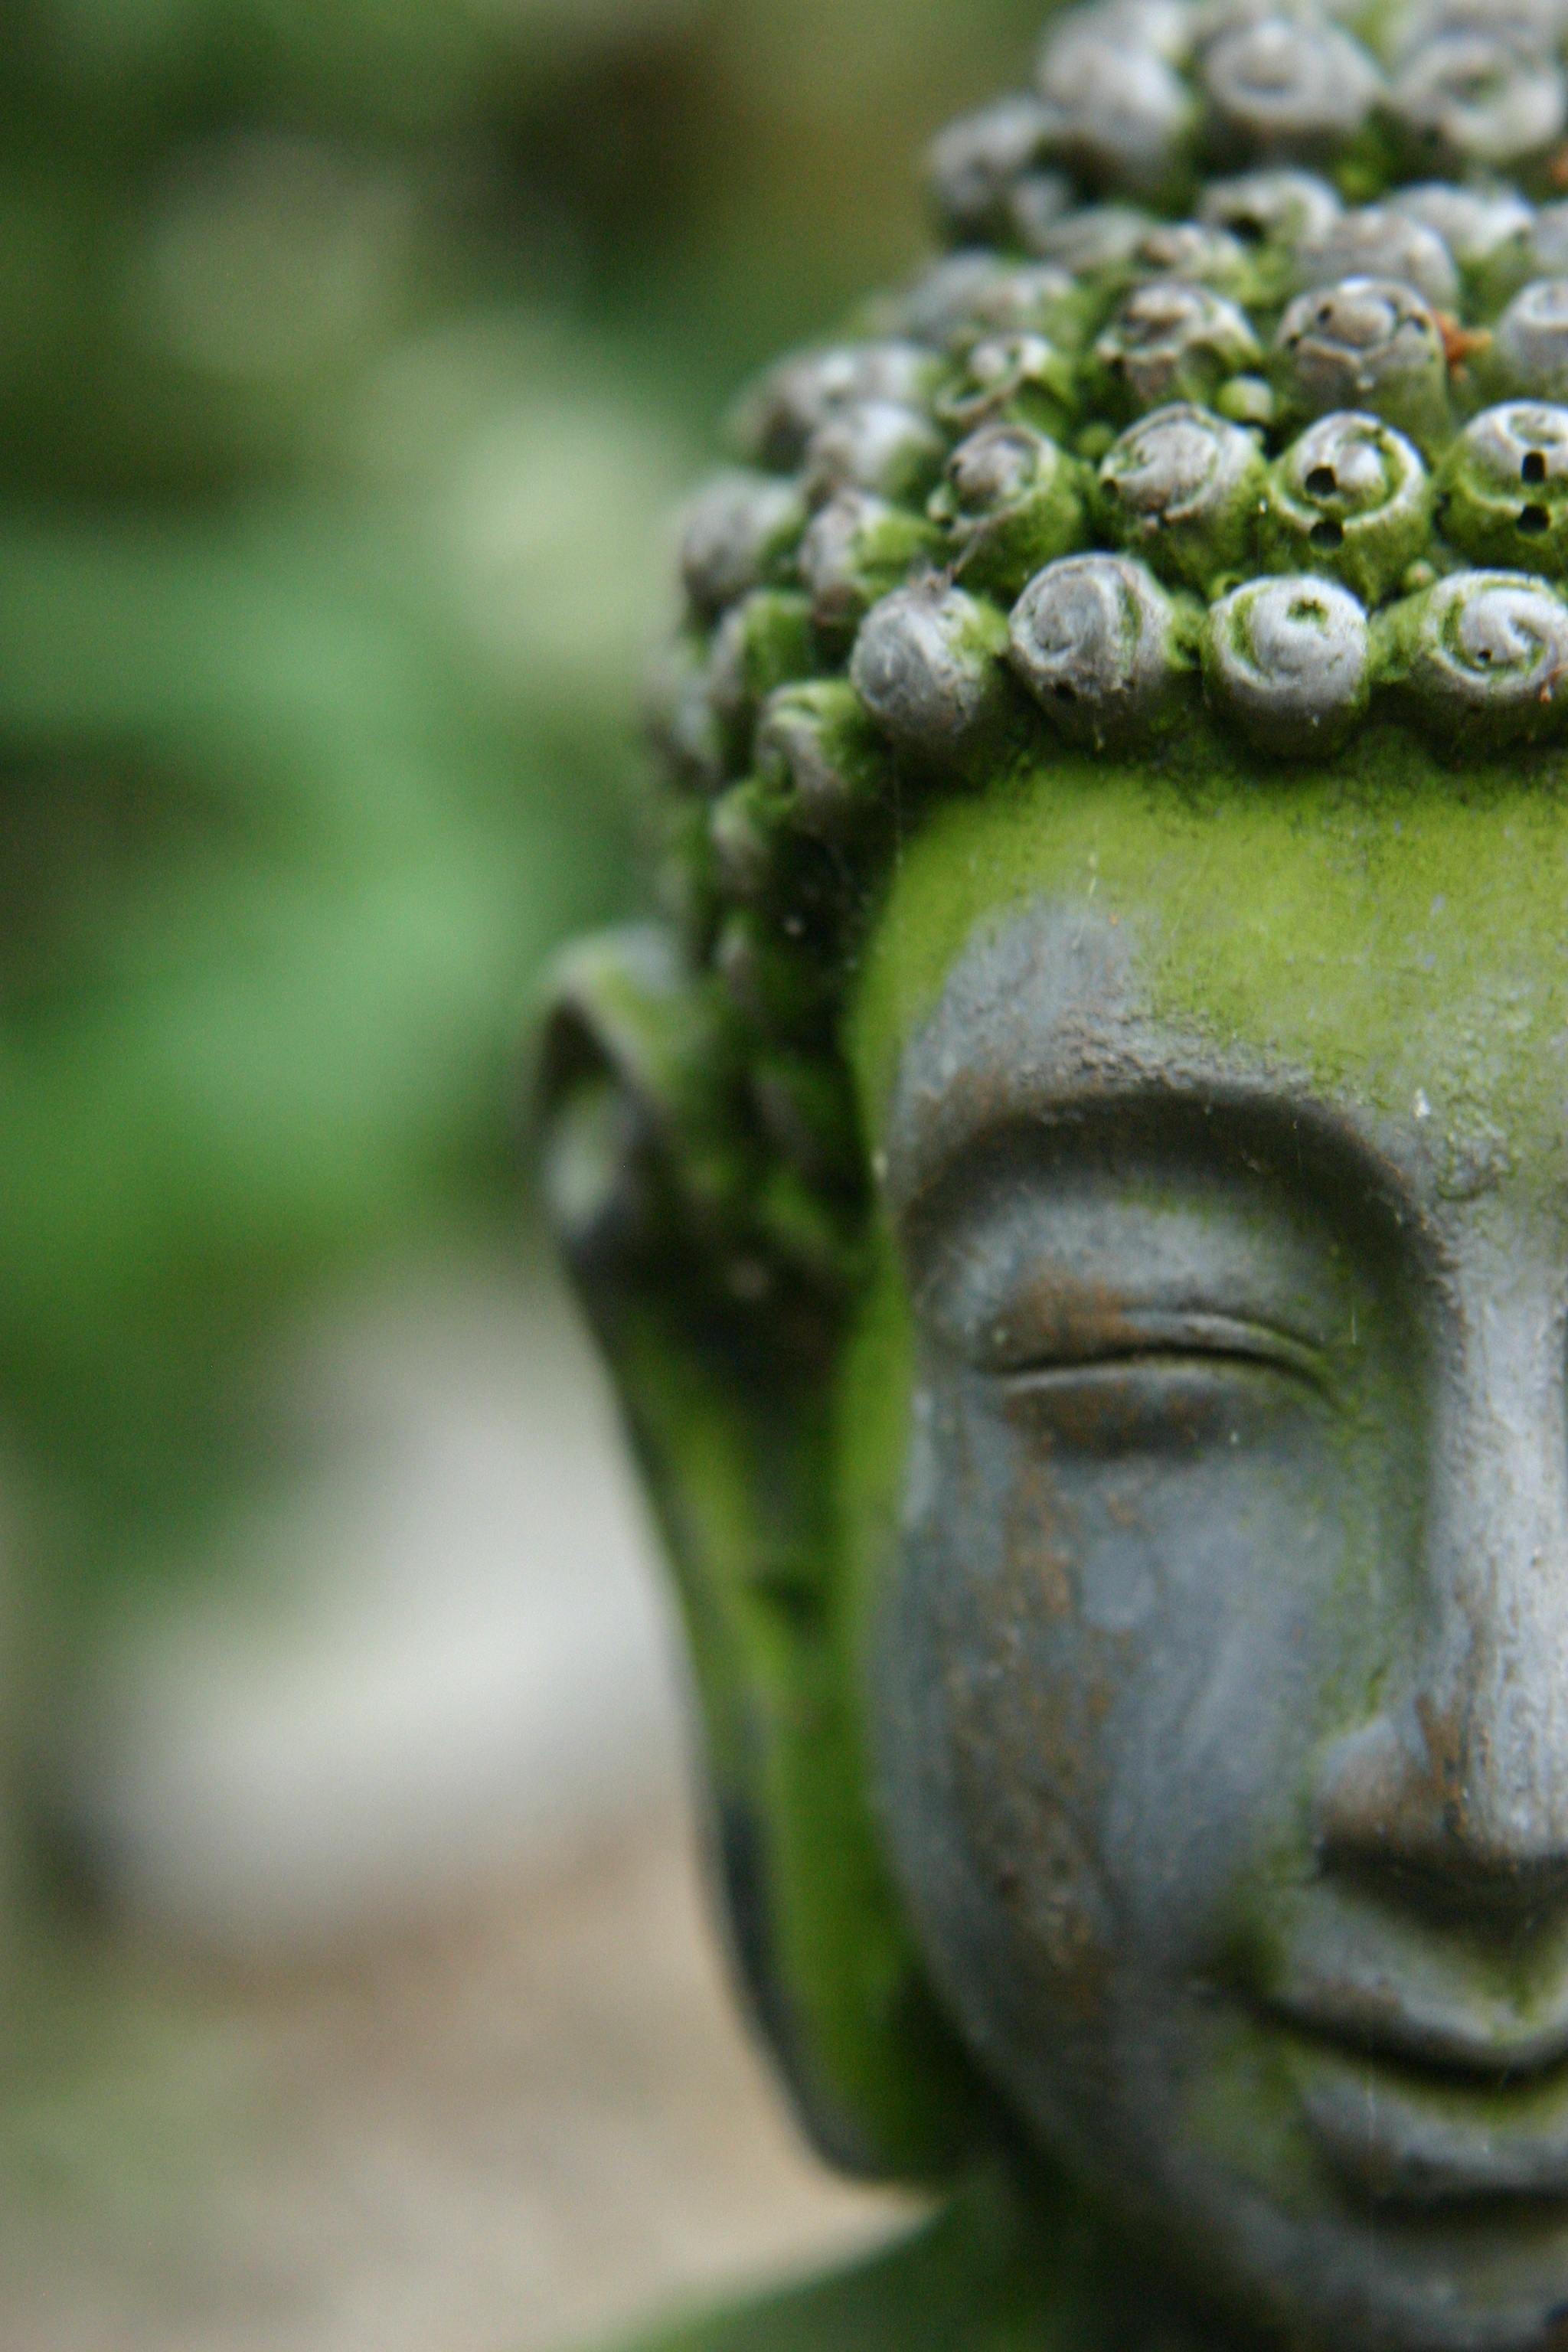
grass, plant, photography, leaf, flower, monument, statue, green, produce, botany, rest, garden, flora, close up, face, sculpture, art, temple, head, buddha, image, carving, macro photography